Colombia at the Copa América

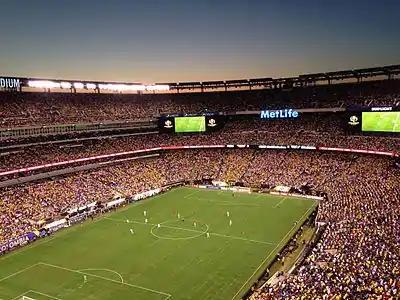
Colombia playing Peru in the quarter-finals of the Copa América Centenario at MetLife Stadium in 2016.

The Copa América is the main football competition of the men's national football teams governed by CONMEBOL. Held since 1916, it is the oldest international continental football competition. It was originally called the South American Championship, changing to the current name in 1975.